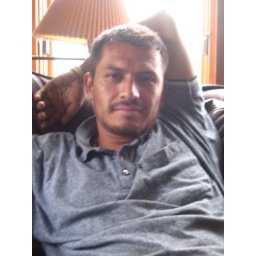
after working in the cypress tree on the couch at my house